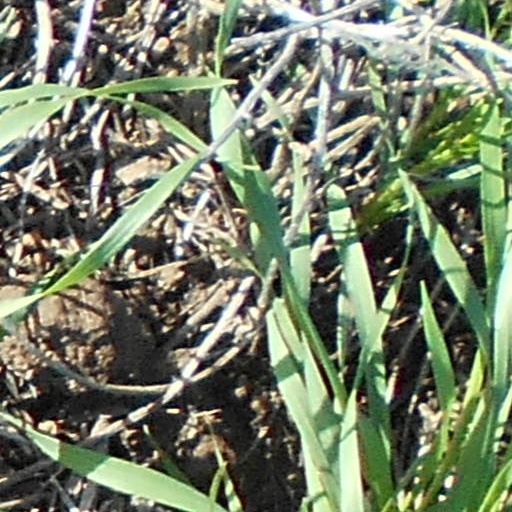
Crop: wheat